Shtyki Memorial

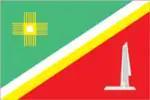
The Flag of Zelenograd

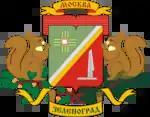
The Coat of arms of Zelenograd

The monument has become an element of the flag of the city of Zelenograd, which is incorporated into the city's coat of arms. A stylized drawing of the monument in silver or white is displayed on the flag which is in turn displayed on the center shield of the coat of arms. It is on a red background in the lower right portion of the flag, which is divided into two portions by a gold and silver diagonal. On these two emblems the monument symbolizes the important boundary in the defense of the capital, and the beginning of the defeat of Hitler's troops in the environs of Moscow in 1941. Opposite the monument on the flag is a stylized golden image of a microchip in the form of an equilateral cross.